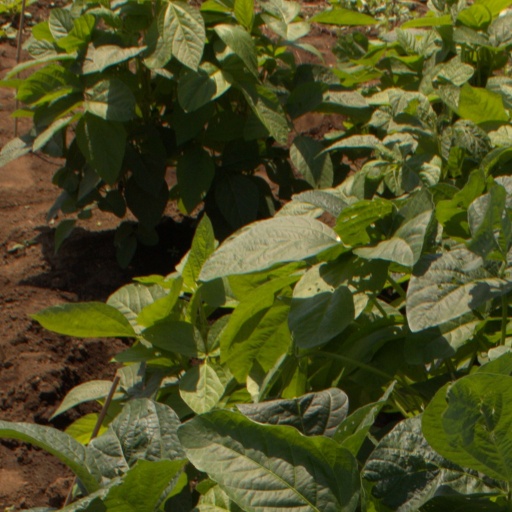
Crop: soybean